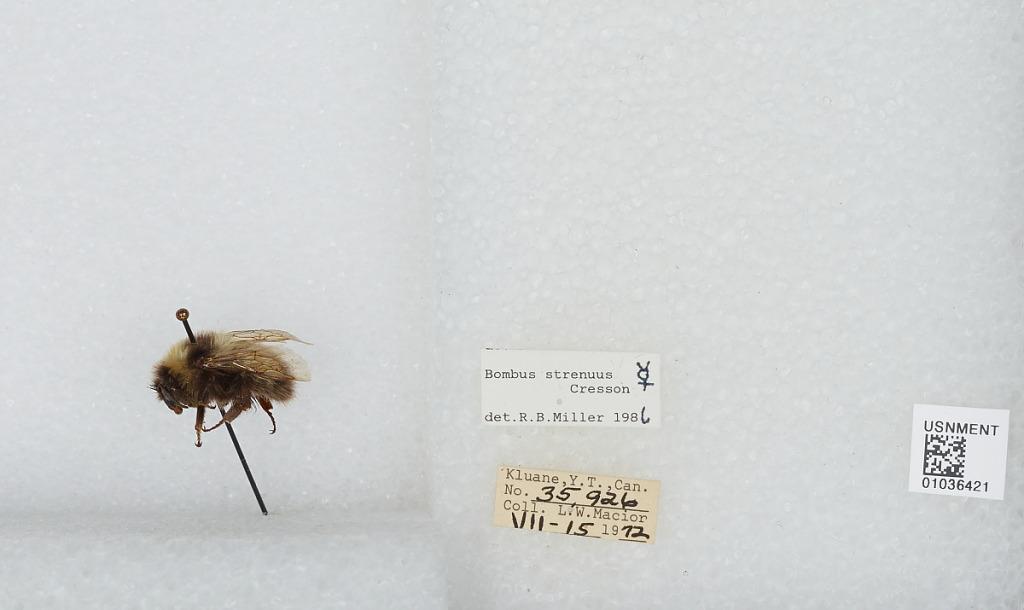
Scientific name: Bombus (Alpinobombus) neoboreus Sladen
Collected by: L. Macior
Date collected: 1972-7-15
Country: Canada
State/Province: Yukon Territory
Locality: Kluane
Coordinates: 60.75, -139.5
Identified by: Miller, R. B.